Dong Fangzhuo

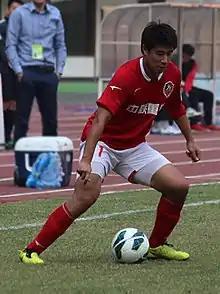
Dong with Hunan Billows in 2013

Dong Fangzhuo (born 23 January 1985) is a Chinese former professional footballer who played as a forward.